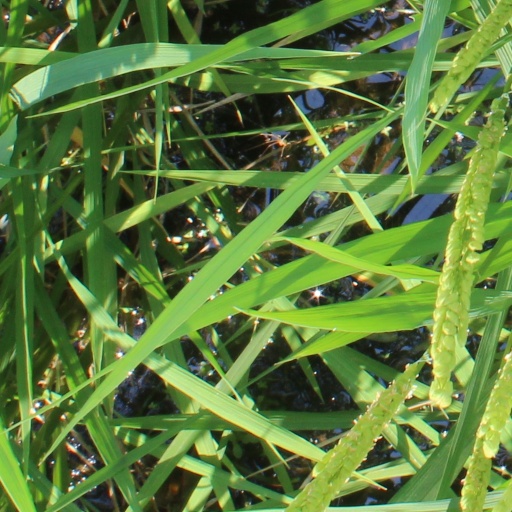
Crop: rice